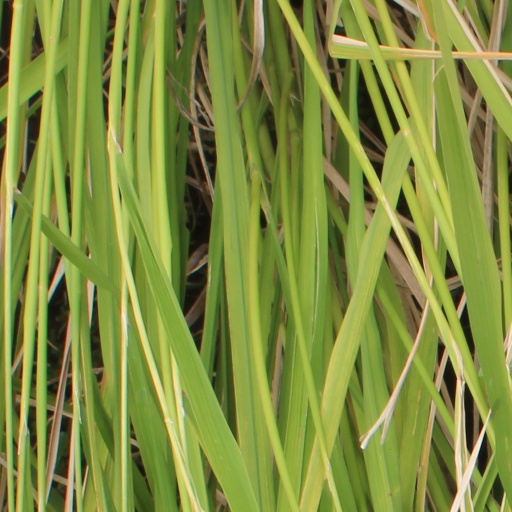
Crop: rice